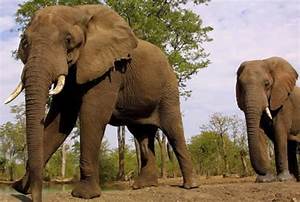
Label: elefante